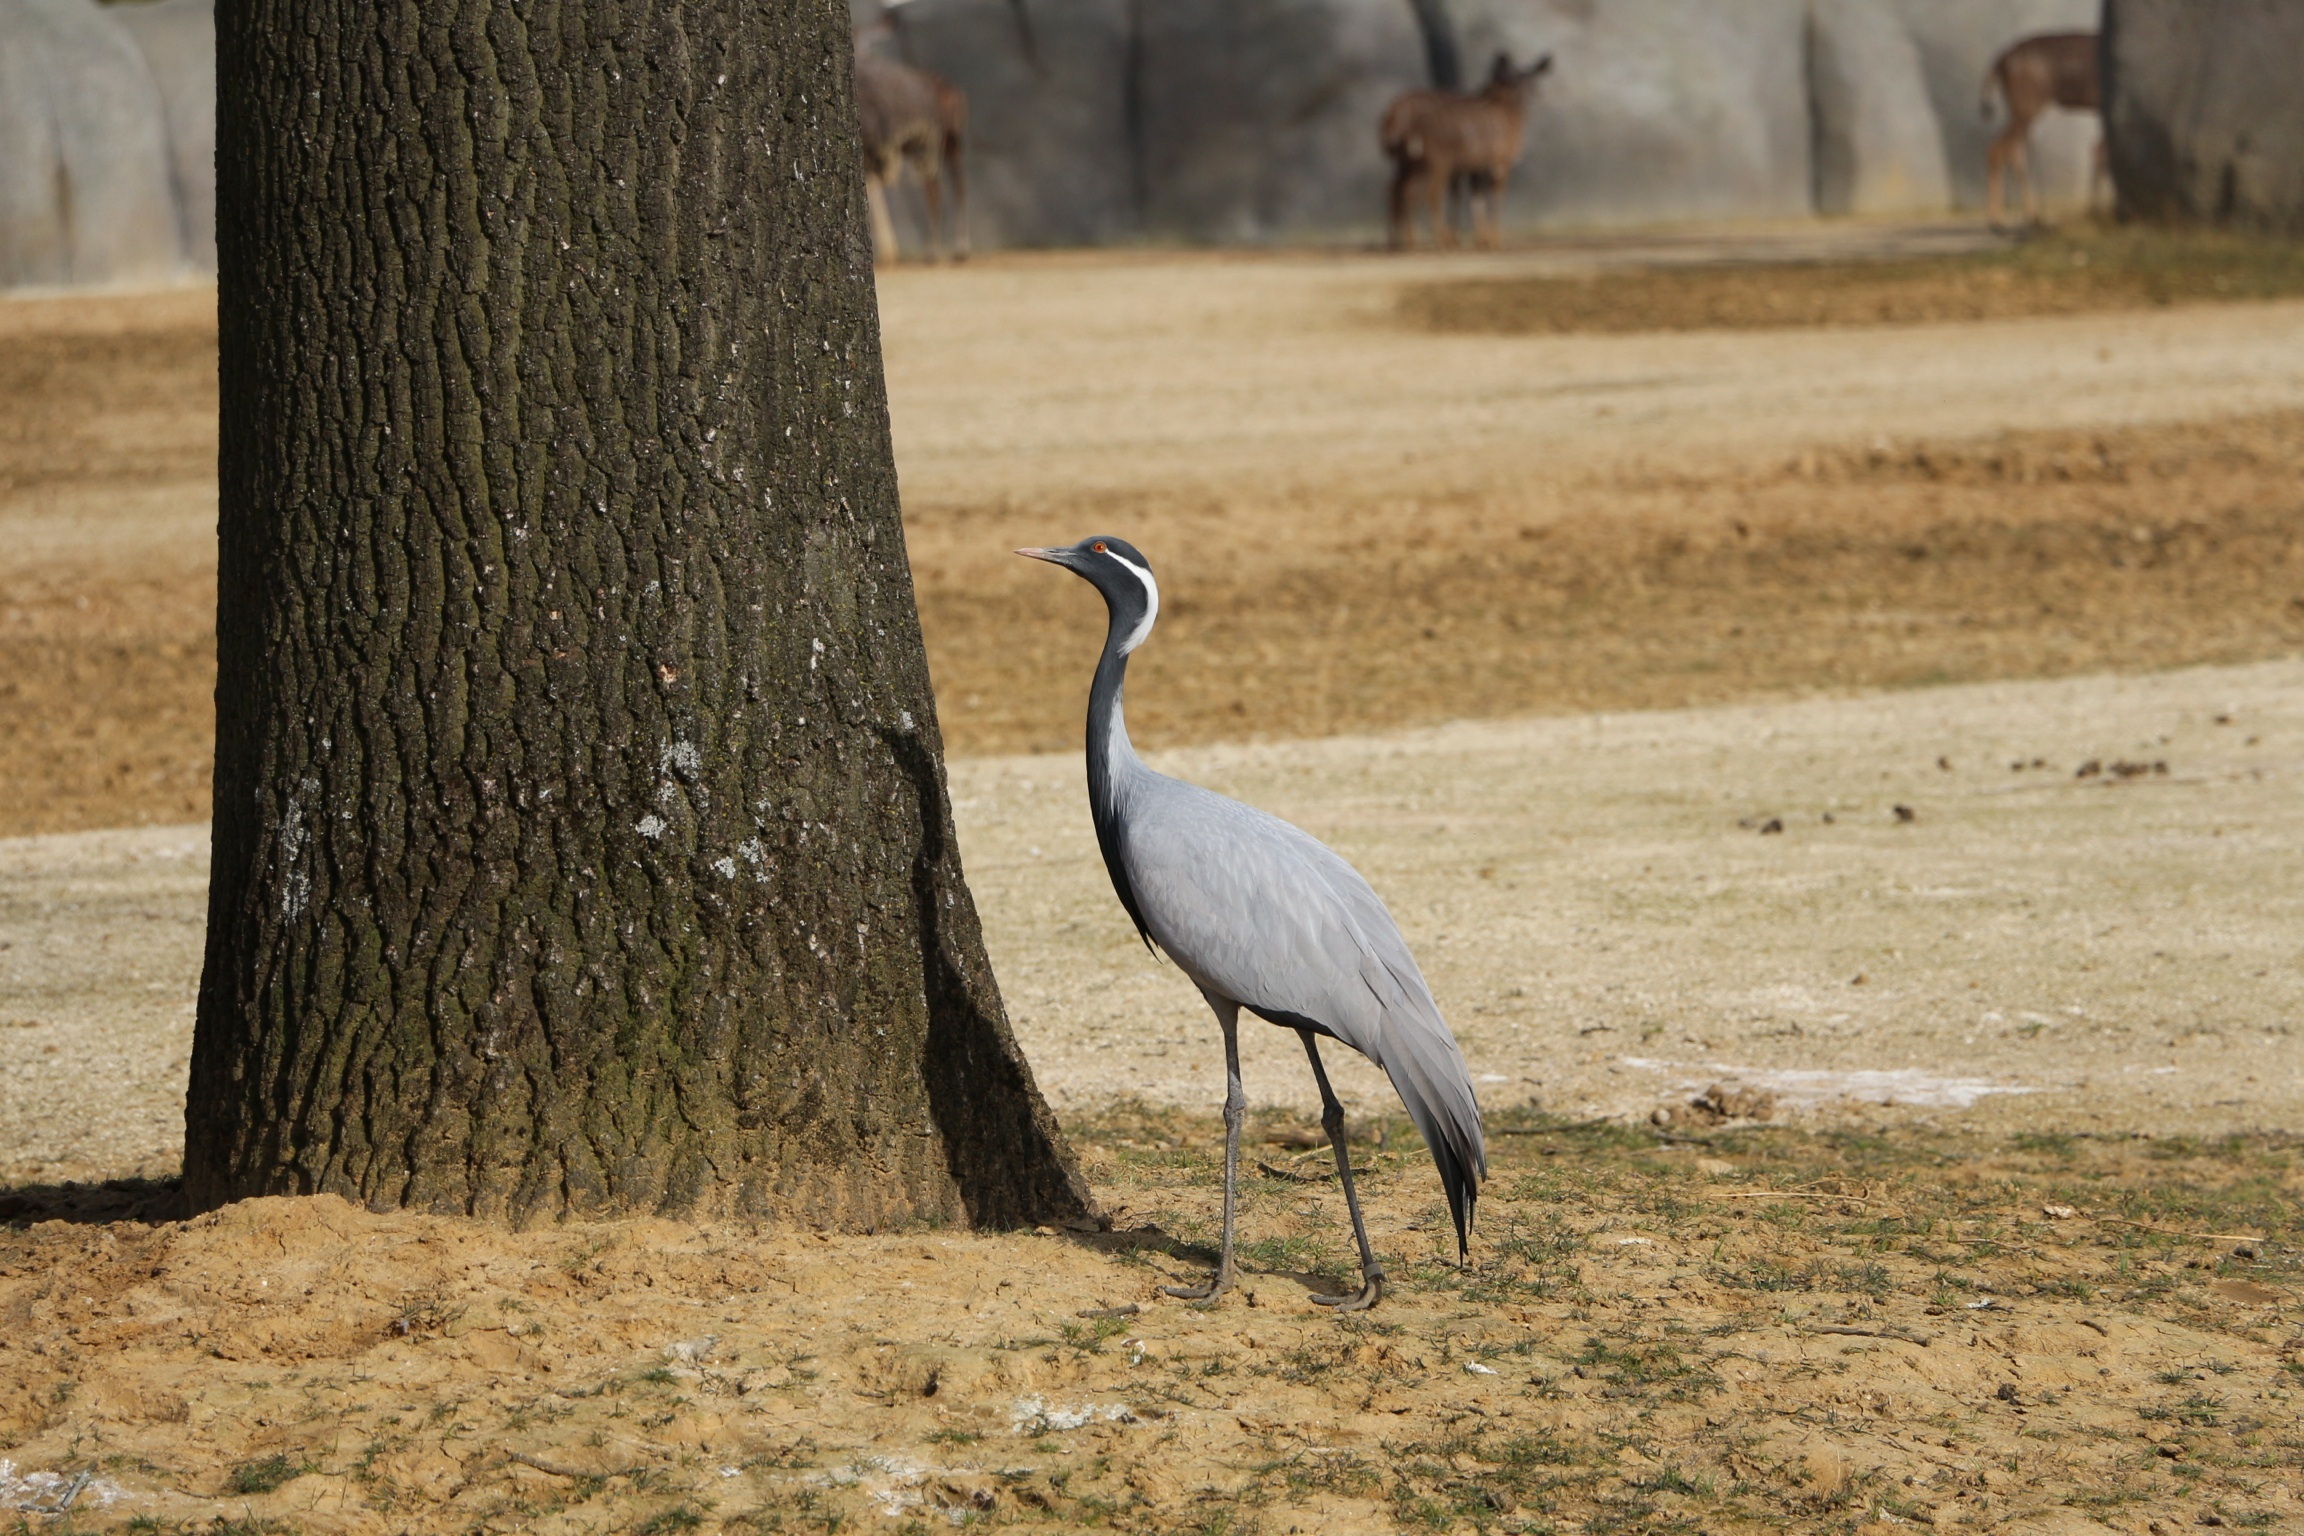
tree, bird, pen, animal, bark, wildlife, zoo, shadow, soil, fauna, outside, legs, animals, vertebrate, horizontal, crane, safari, common crane, crane like bird